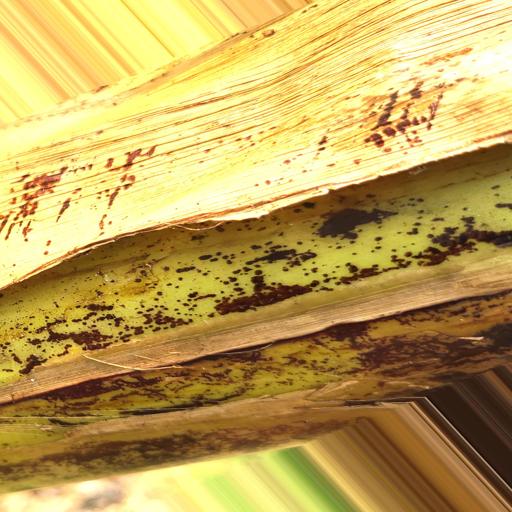
Label: bract_mosaic_virus